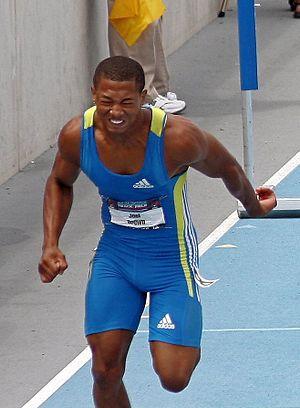
Joel Brown est un athlète américain spécialiste du 110 mètres haies.